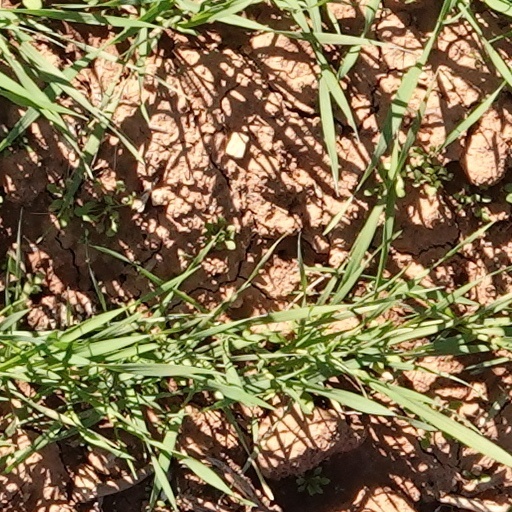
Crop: wheat